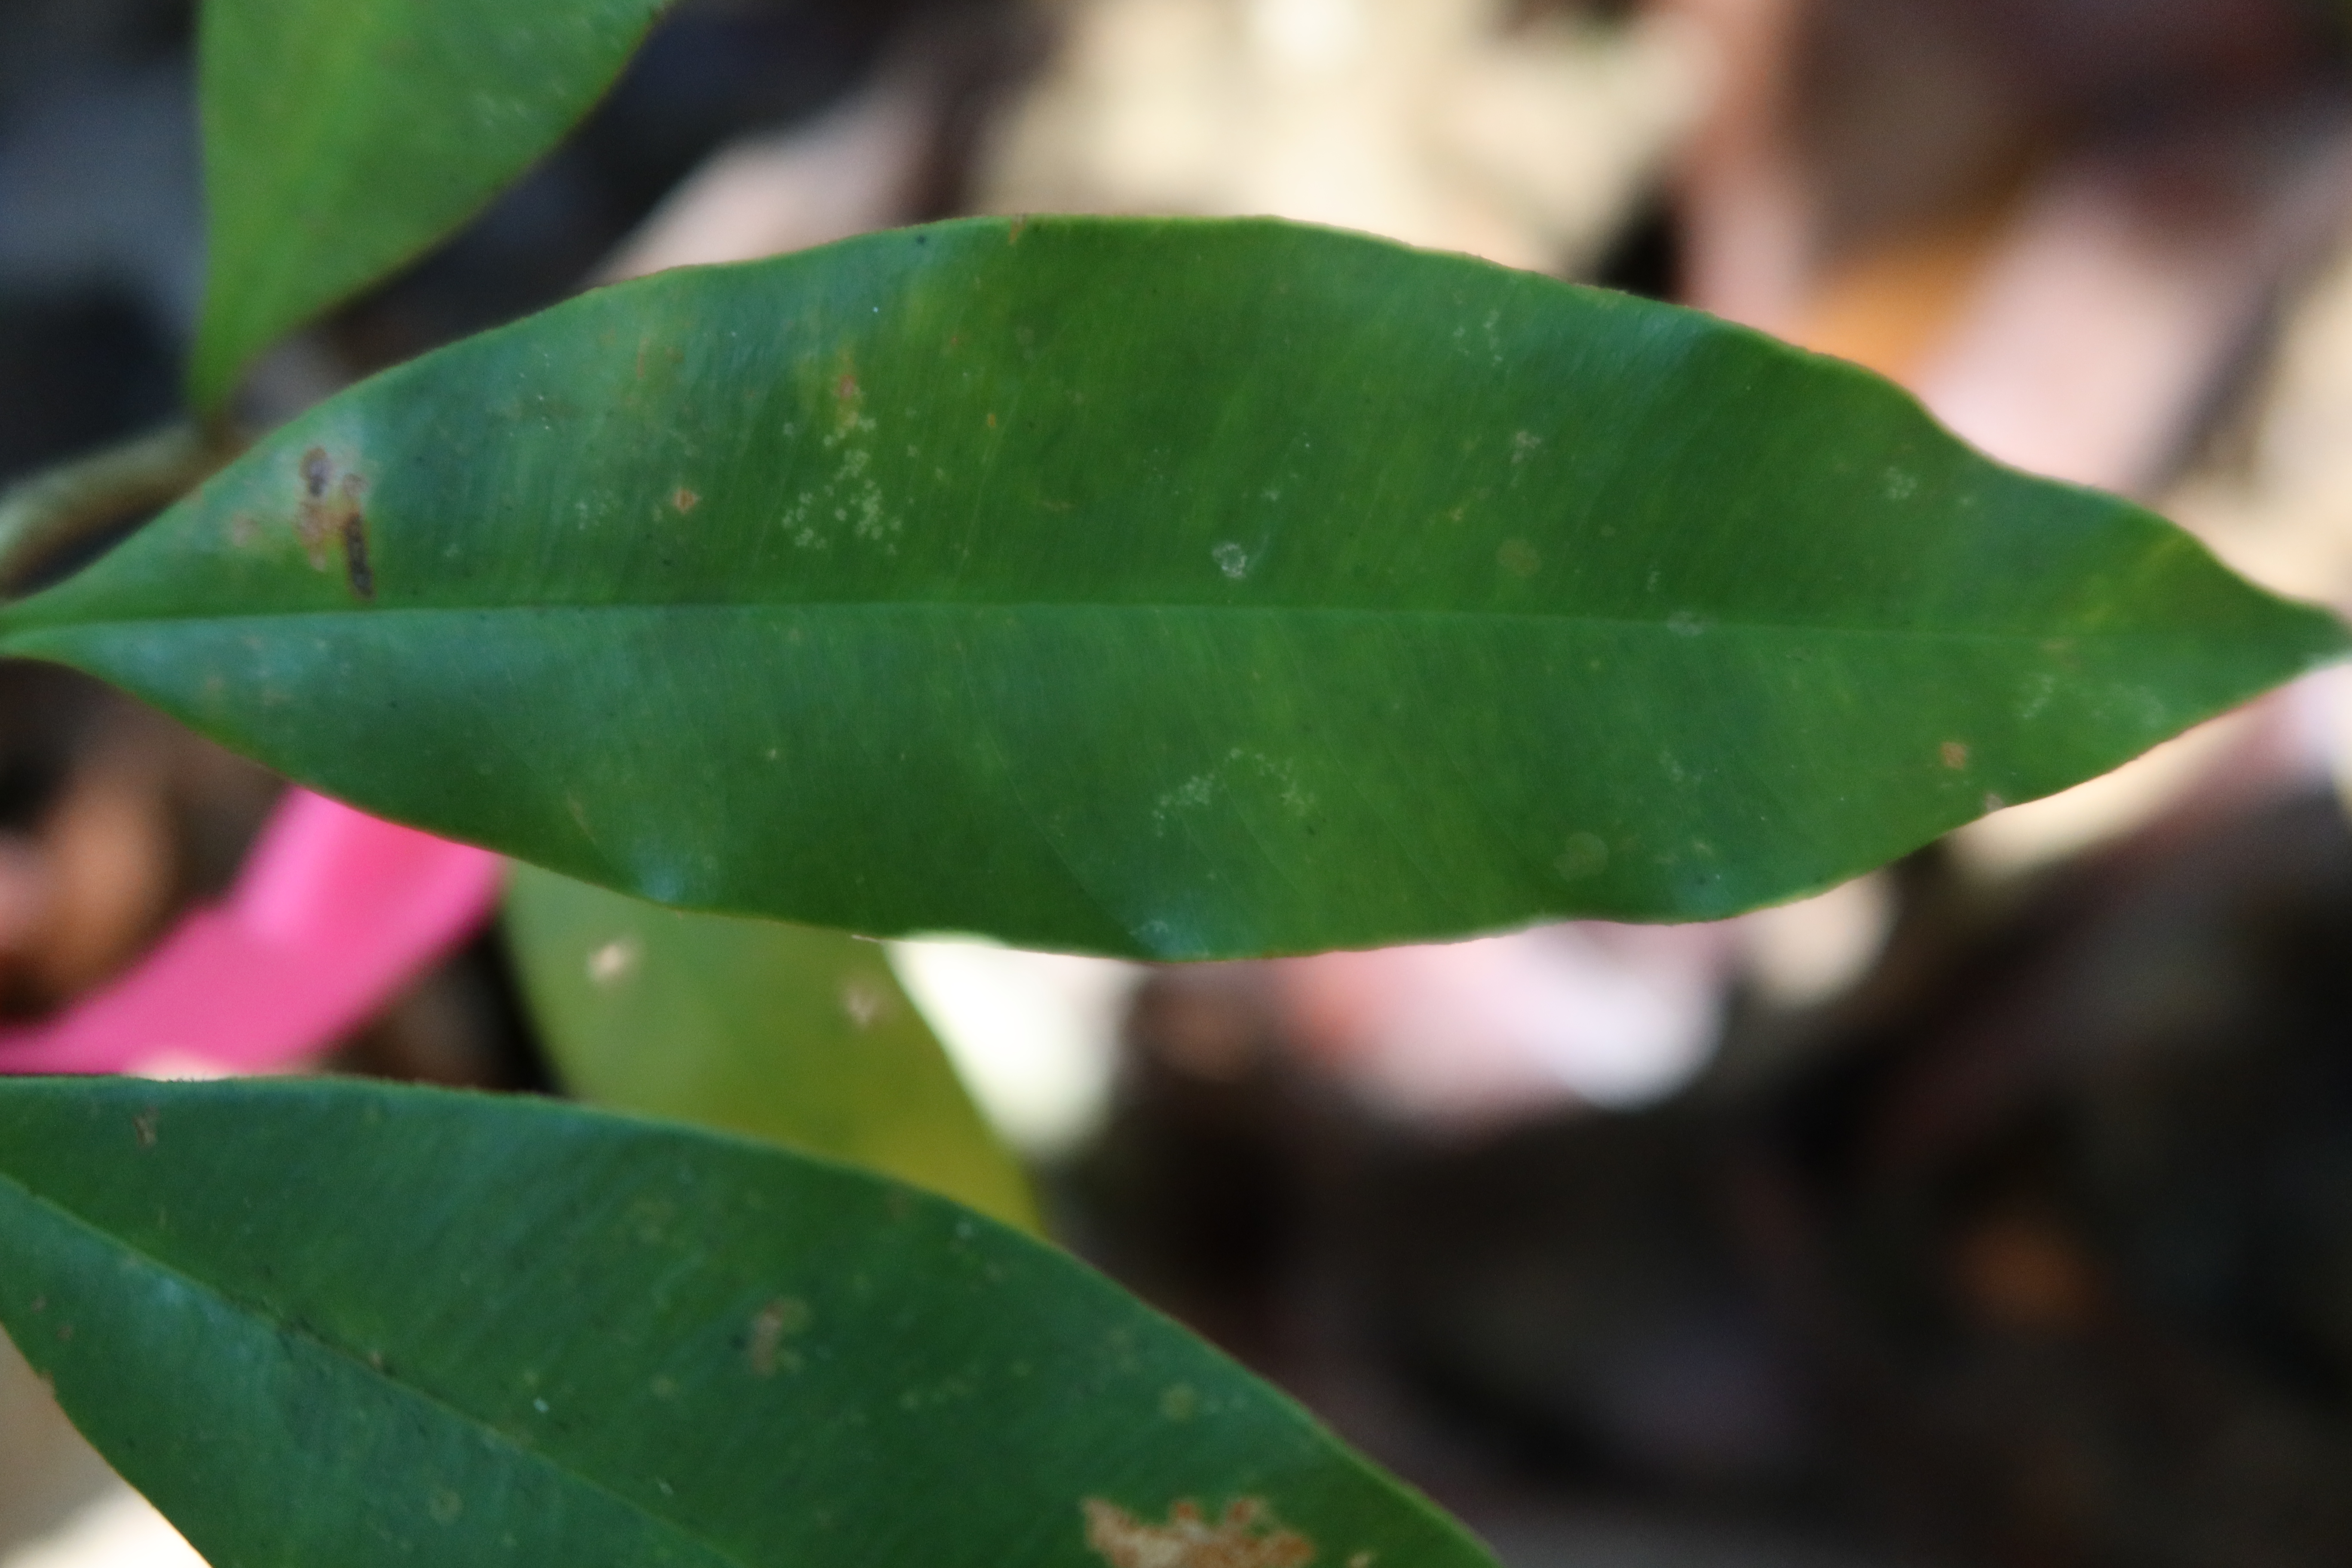
Label: Brown spots